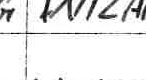
Label: Wizards